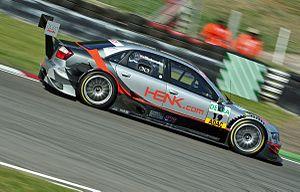
Jeroen Bleekemolen, né le 23 octobre 1981 à Heemstede, est un pilote automobile néerlandais.